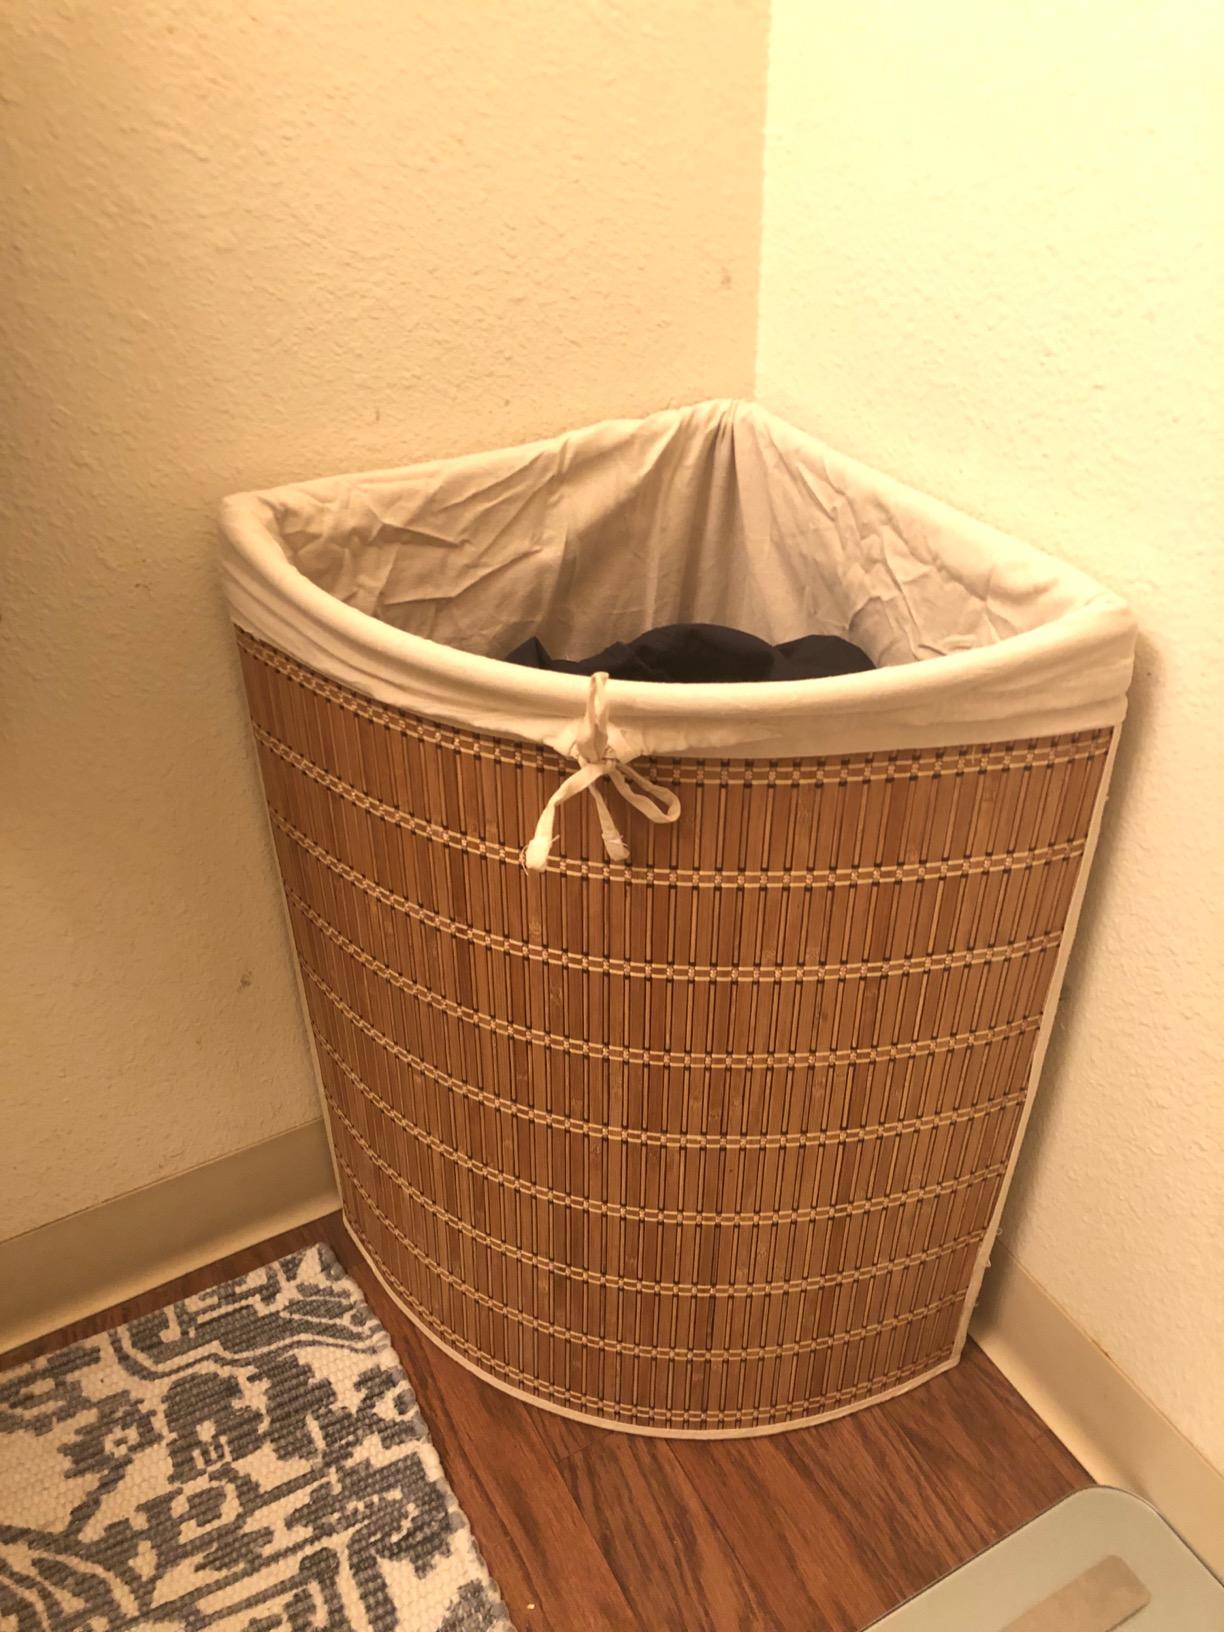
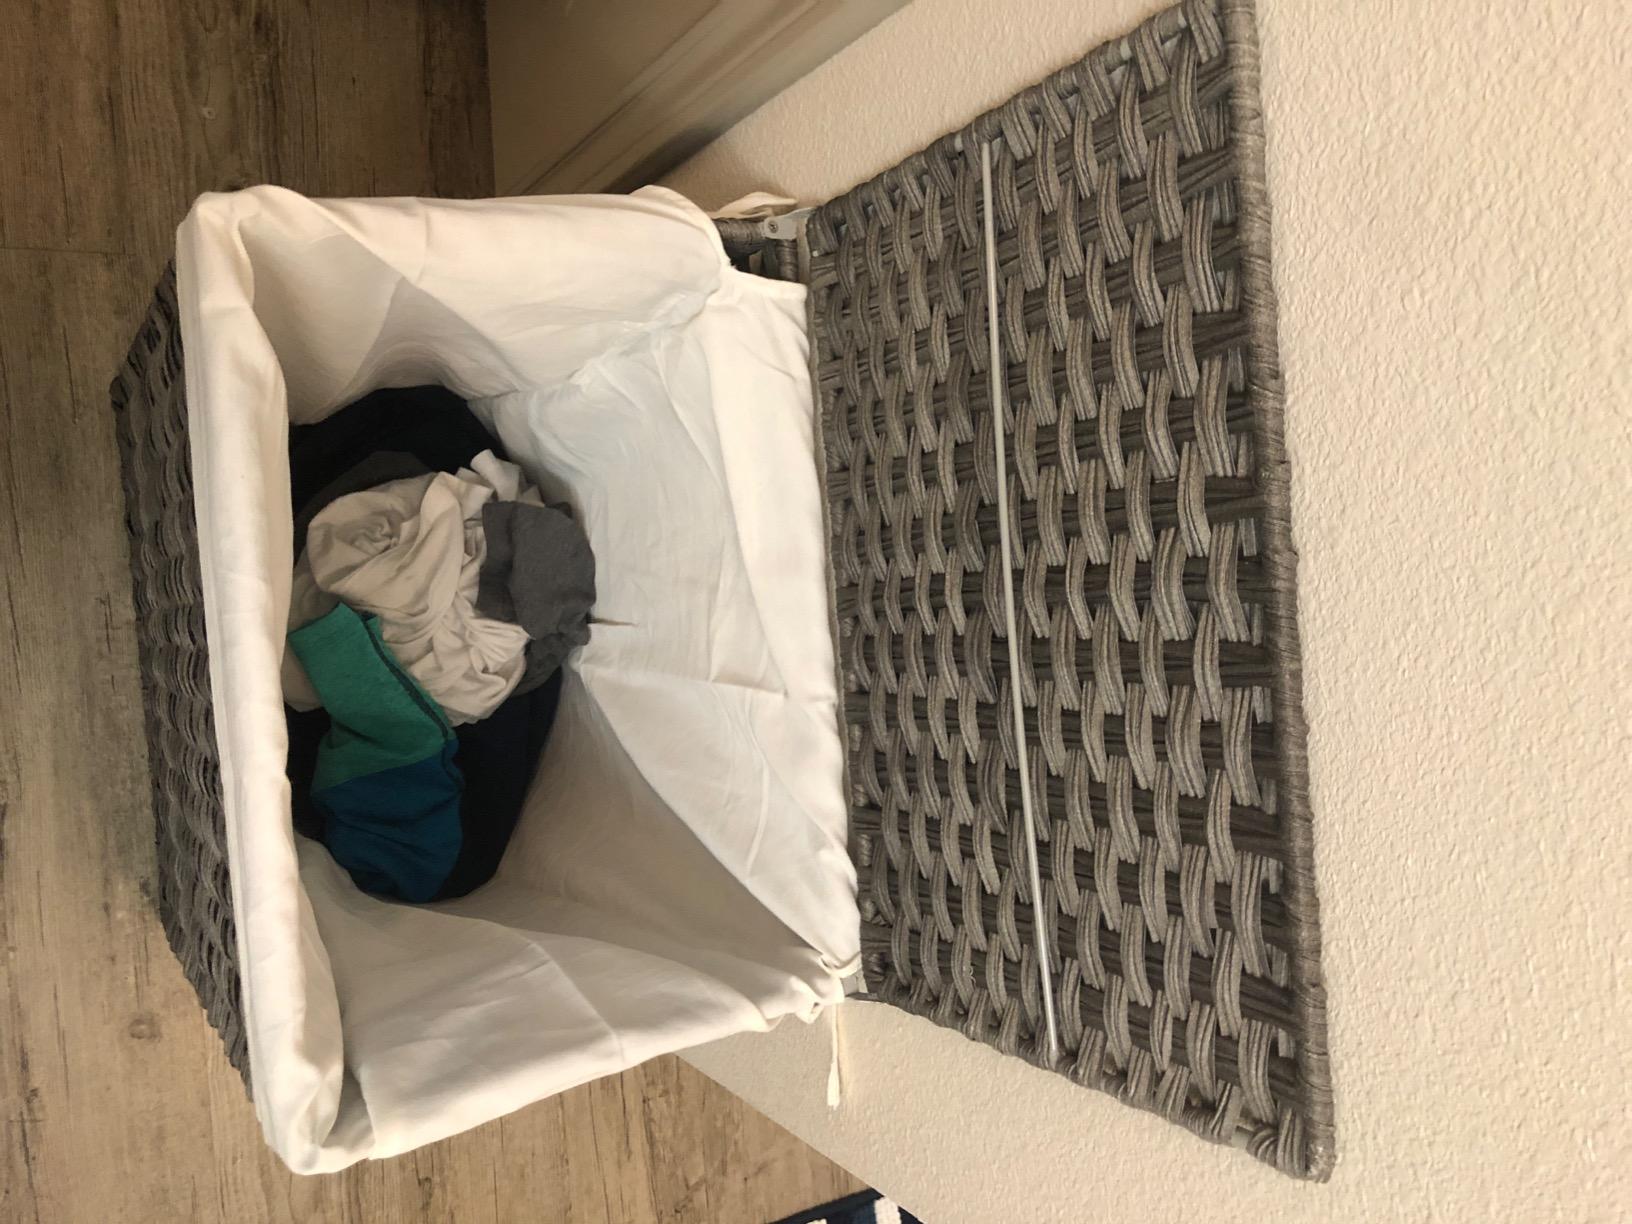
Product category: items_hamper
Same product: no